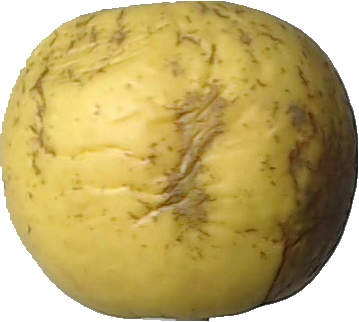
Label: apple_golden_1